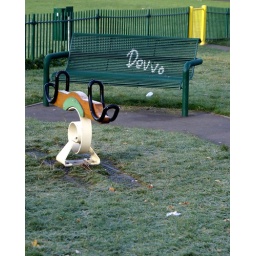
Spring related ride, bench and yellow gate in green fence